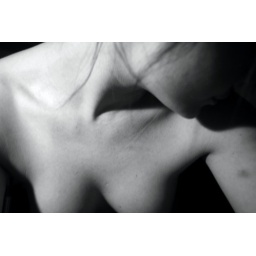
A series I did one night in my dorm with a desk lamp that I decided to name Body Language.